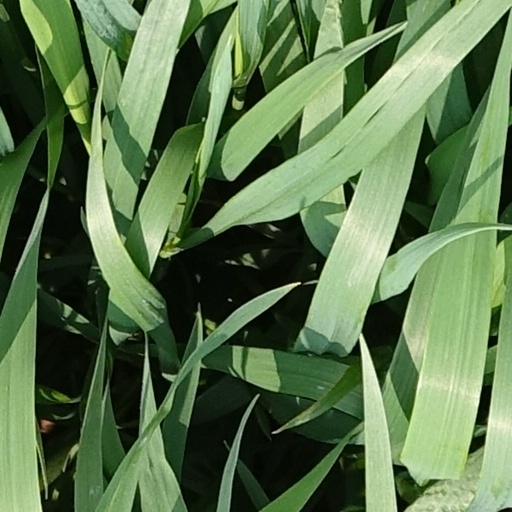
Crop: wheat